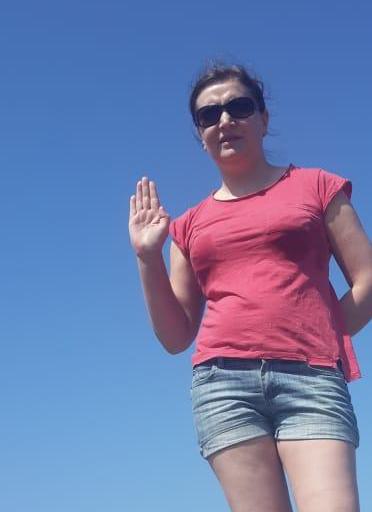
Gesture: stop